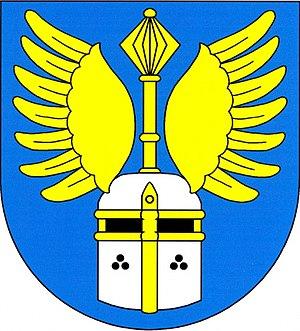
Rataje est une commune du district de Tábor, dans la région de Bohême-du-Sud, en République tchèque. Sa population s'élevait à 204 habitants en 2017.